Kim Matula

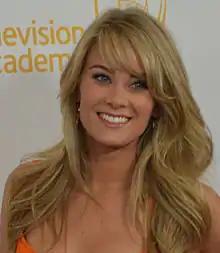
Matula at the 2014 Daytime Emmy Nominees Reception

Kim Matula (born August 23, 1988) is an American actress. She made her television debut playing Tara Conner in the teen comedy film "Queen Sized" (2008) and later starred as Hope Logan in the CBS daytime soap opera "The Bold and the Beautiful" from 2010 to 2016, receiving a Daytime Emmy Award for Outstanding Younger Actress in a Drama Series nomination. Matula later starred in the second season of Lifetime comedy-drama series, "Unreal", and played the leading role in the Fox comedy series "LA to Vegas" (2018). In 2024, Matula played Jane Curtin in the comedy-drama film "Saturday Night".